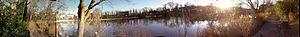
Vue de l'Etang Colbert Le Plessis Robinson depuis la berge Nord
L'étang Colbert est un étang de 2,7 hectares situé sur le territoire de la commune du Plessis-Robinson, à cinq kilomètres au sud de Paris.